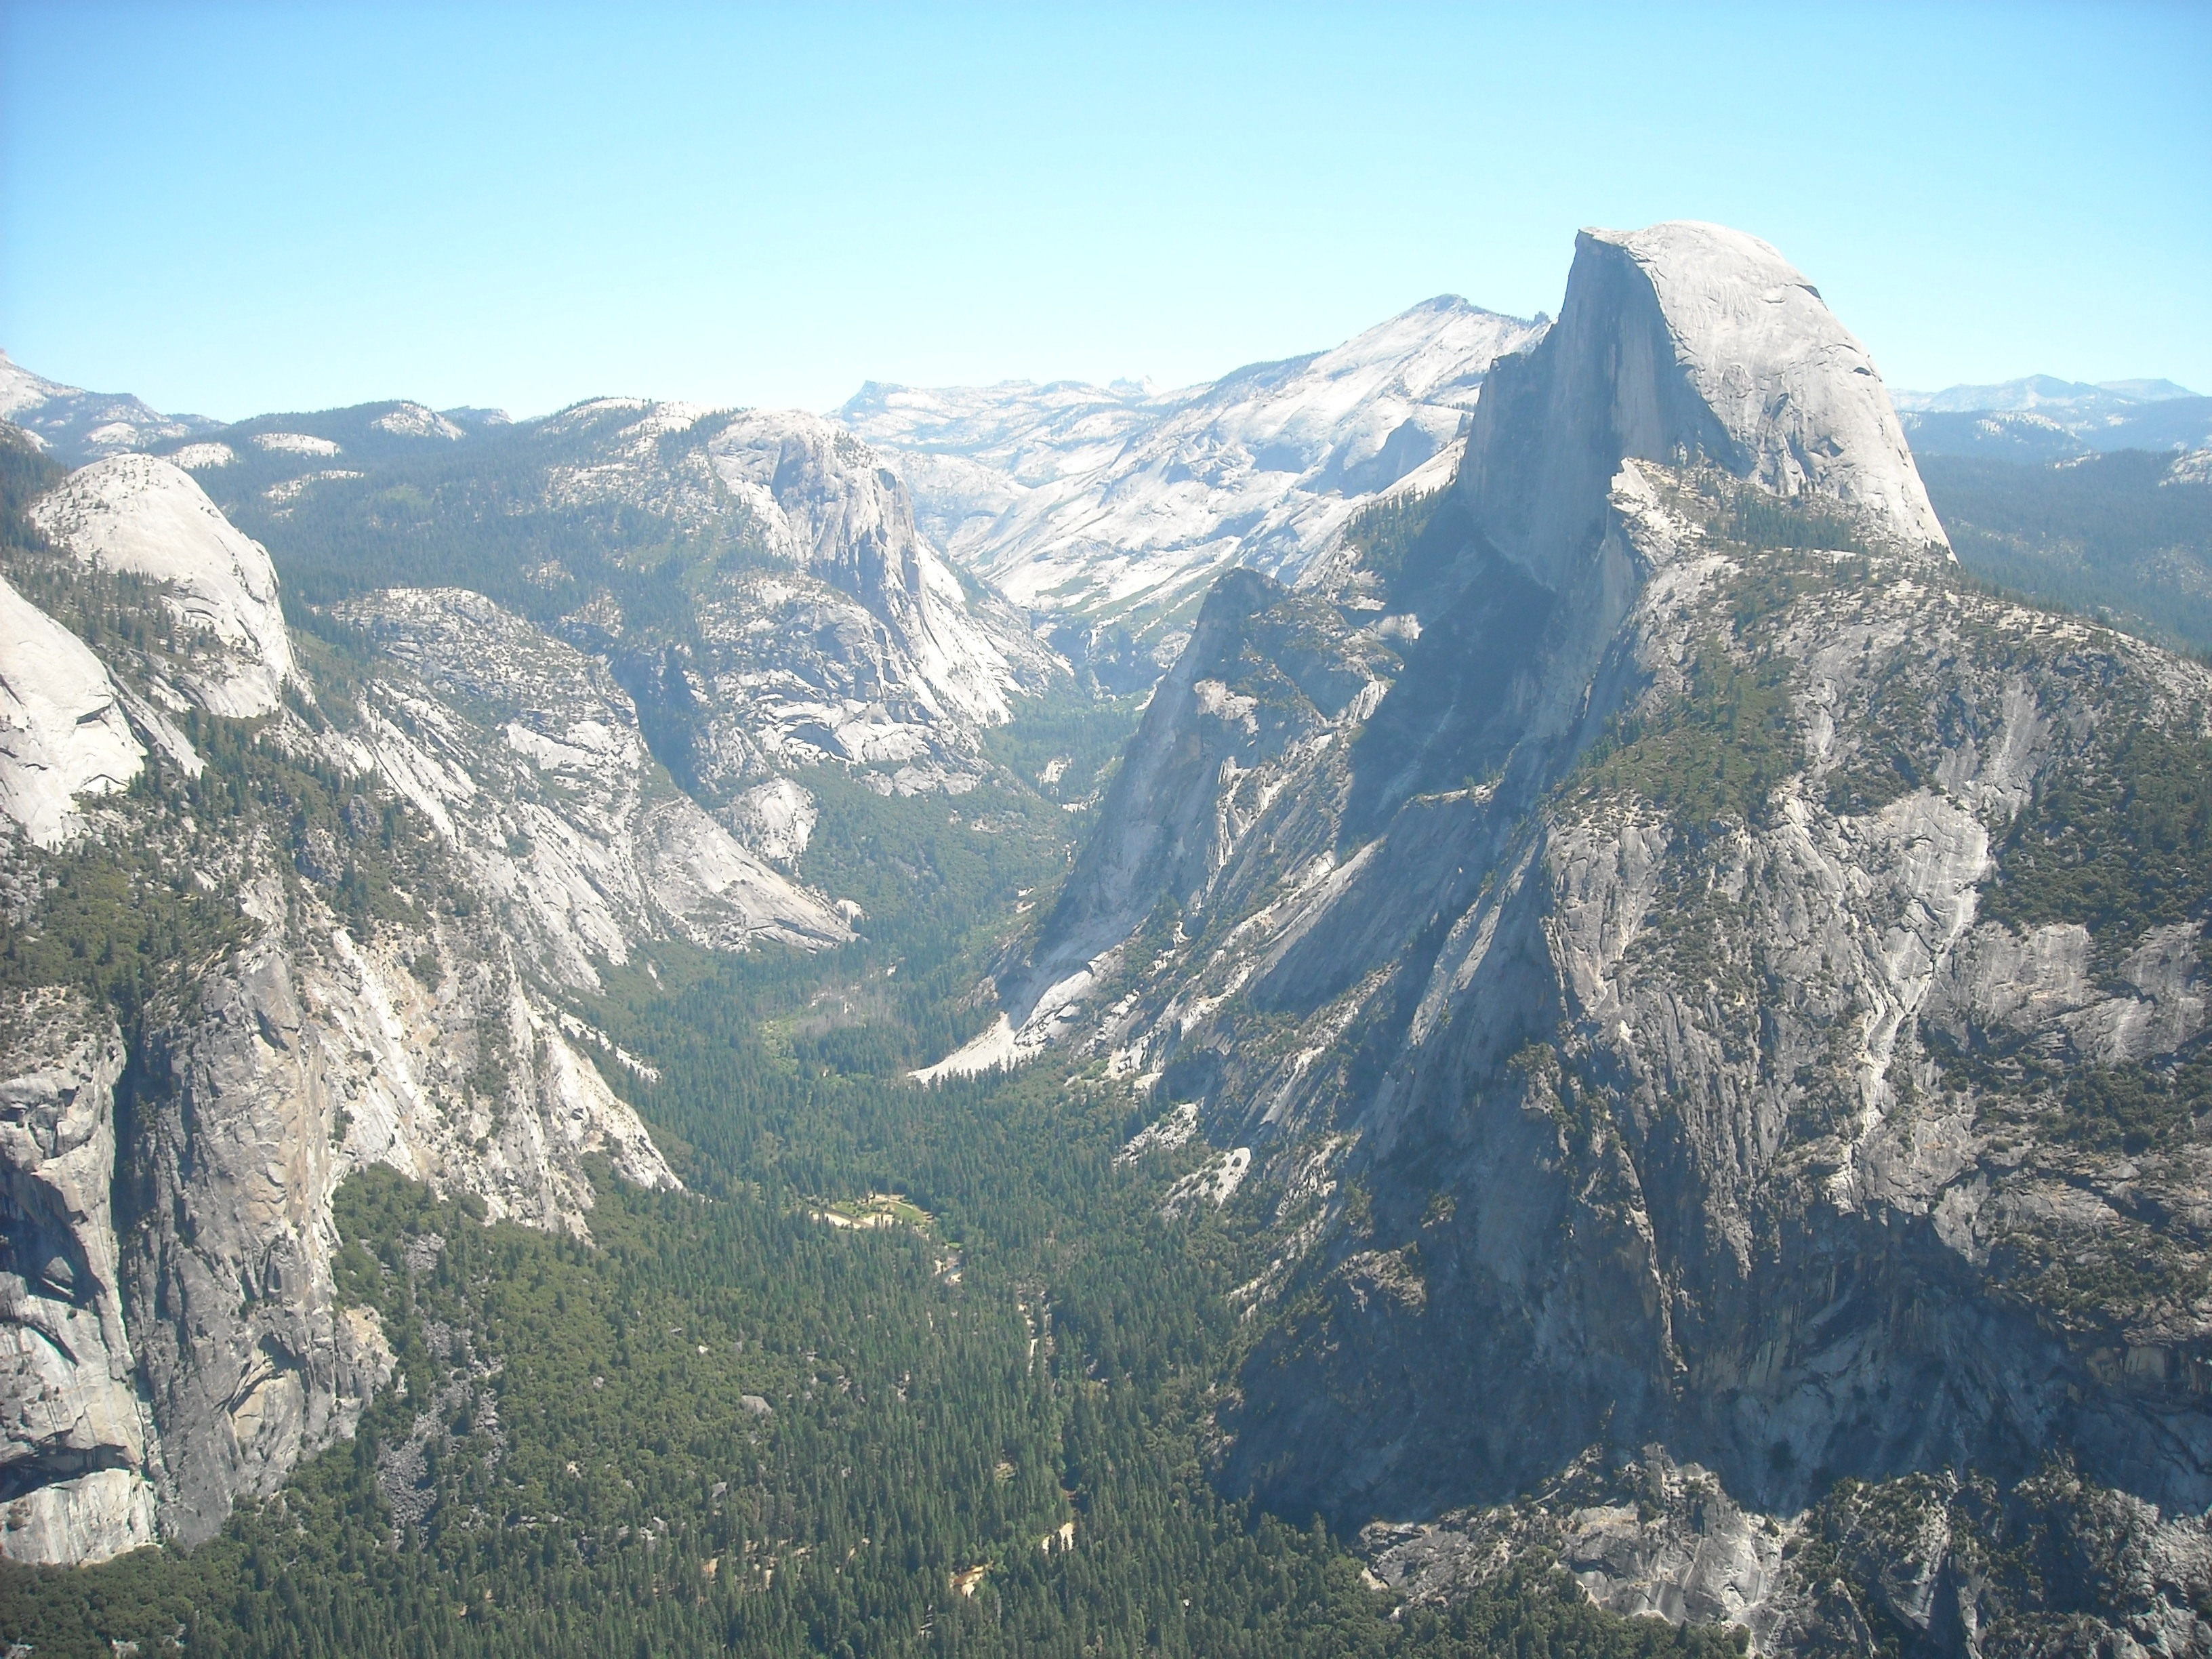
wilderness, walking, mountain, adventure, mountain range, yosemite, park, national park, california, ridge, summit, half dome, massif, geology, mountains, alps, plateau, cirque, moraine, landform, glacier point, mountain pass, geographical feature, mountainous landforms, yosemite national